Sonntag aus Licht

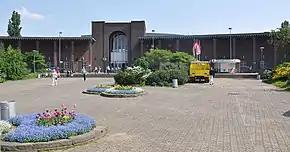
Main entrance of the Staatenhaus at the Kölner Messe, during an interval of the performance of "Sonntag aus Licht" on Sunday, 24 April 2011

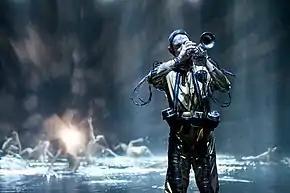
Marco Blaauw in "Sonntag"

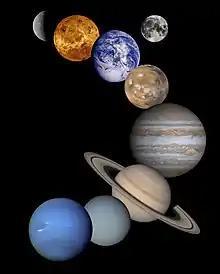
Planets of the Solar System

"Sonntag" takes as its subject the Solar System and the relationships of all the planets that orbit the Sun. In this opera, the Earth and life on it is represented as the result of the union of light and water. These two elements are presented in the first scene, and the rest of the opera celebrates the evolution of life, of plants, animals, humans, and above all this the planets, moons, and heavenly constellations. The opera has a pronounced ritualistic and meditative character, with very little that can be described as dramatic action. There are five scenes (or six, counting the two versions of "Hoch-Zeiten" separately), and a concluding "farewell". Most of the scenes include elaborate spatial movement, each with "a distinctive spatial imprint".